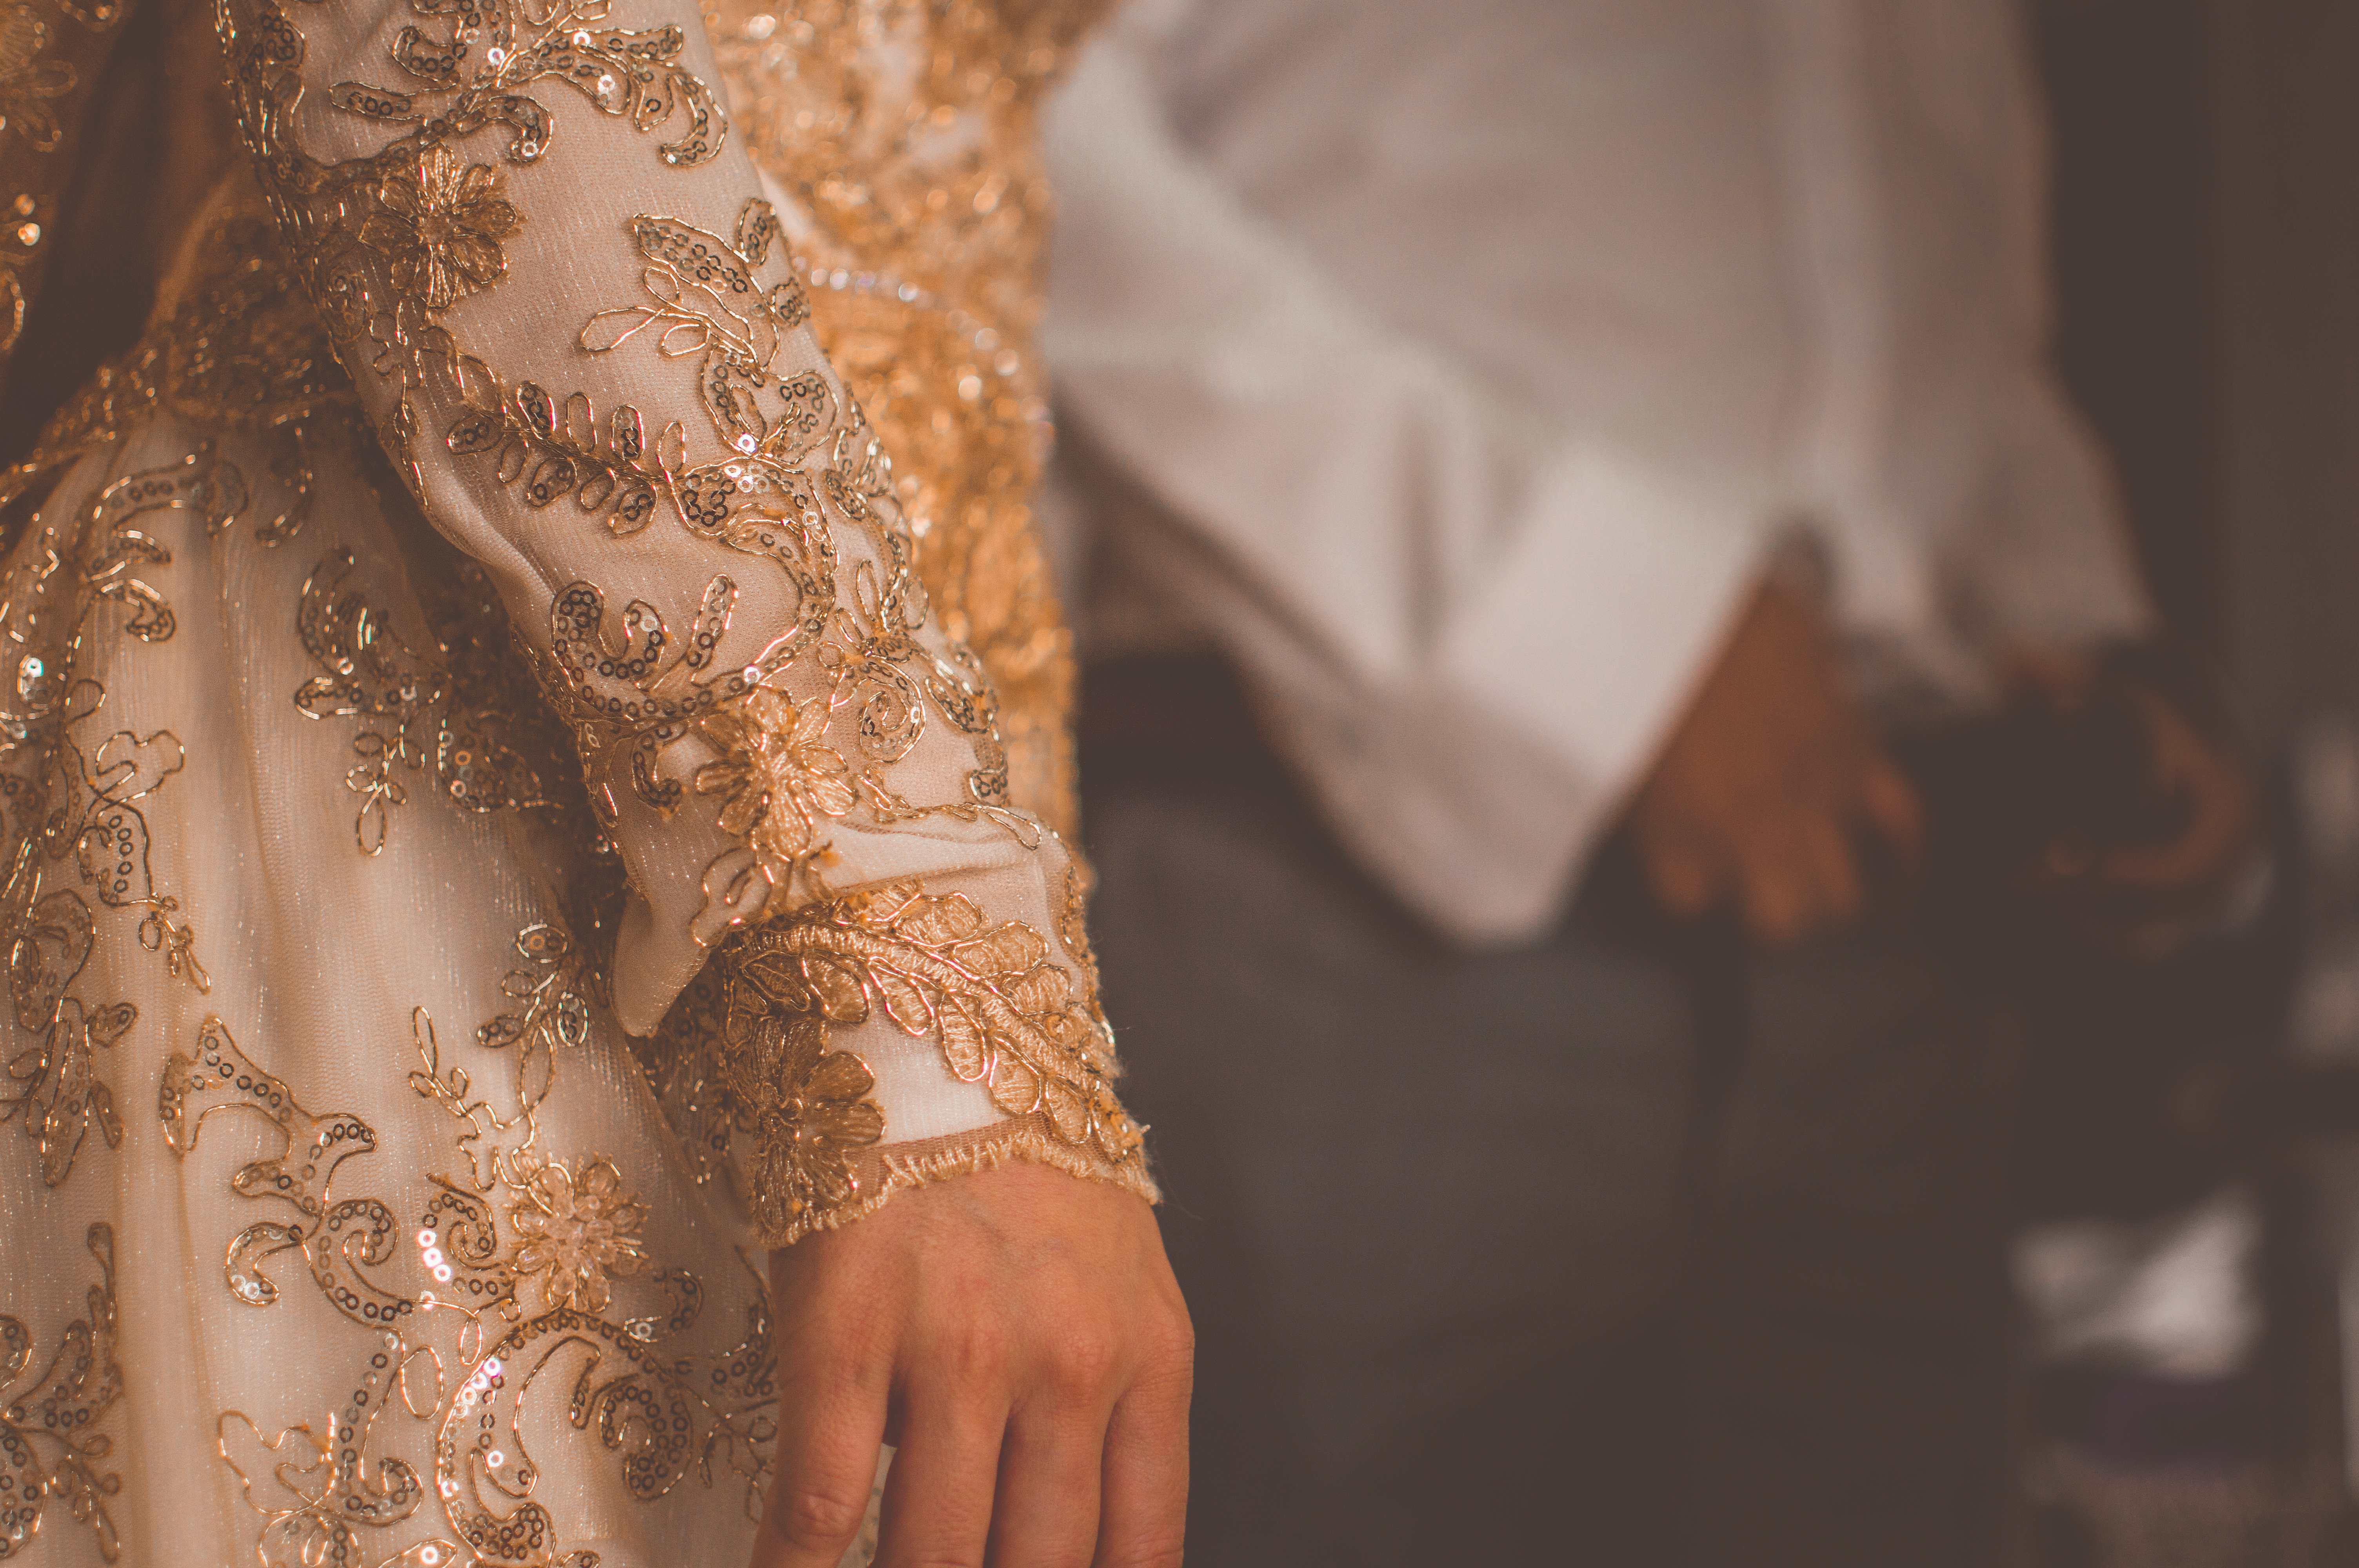
hand, man, blur, people, woman, spring, fashion, wedding, bride, jewelry, formal, ceremony, indoors, festival, dress, luxury, gold, elegant, traditional, gown, beads, wear, adult, sequins, haute couture, formal wear